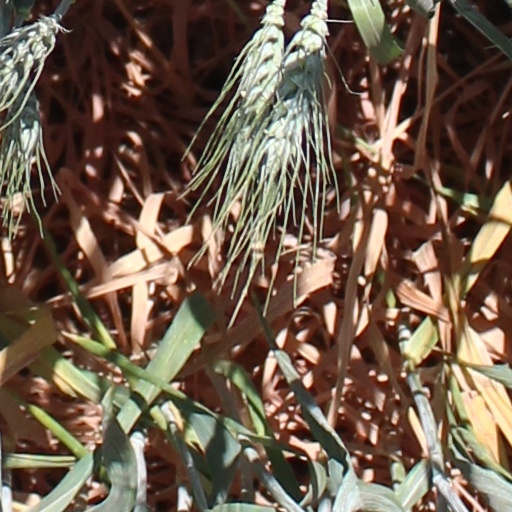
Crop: wheat